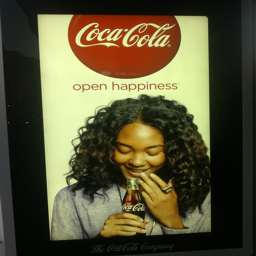
ad at a bus stop